Giuseppe Calandrelli

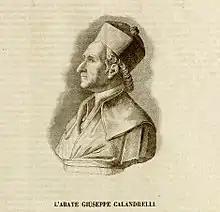
Posthumous sketch of Calamdrelli, 1845

Giuseppe Calandrelli (22 May 1749 – 24 December 1827) was an Italian priest, astronomer and mathematician. He founded the first astronomical observatory in the Collegio Romano in 1787. An uncle of the astronomer Ignazio Calandrelli, he was among the first to observe the parallax of stars, estimate the masses of comets, the potential size of their atmosphere, and to examine the use of barometers to mathematically estimate altitudes.